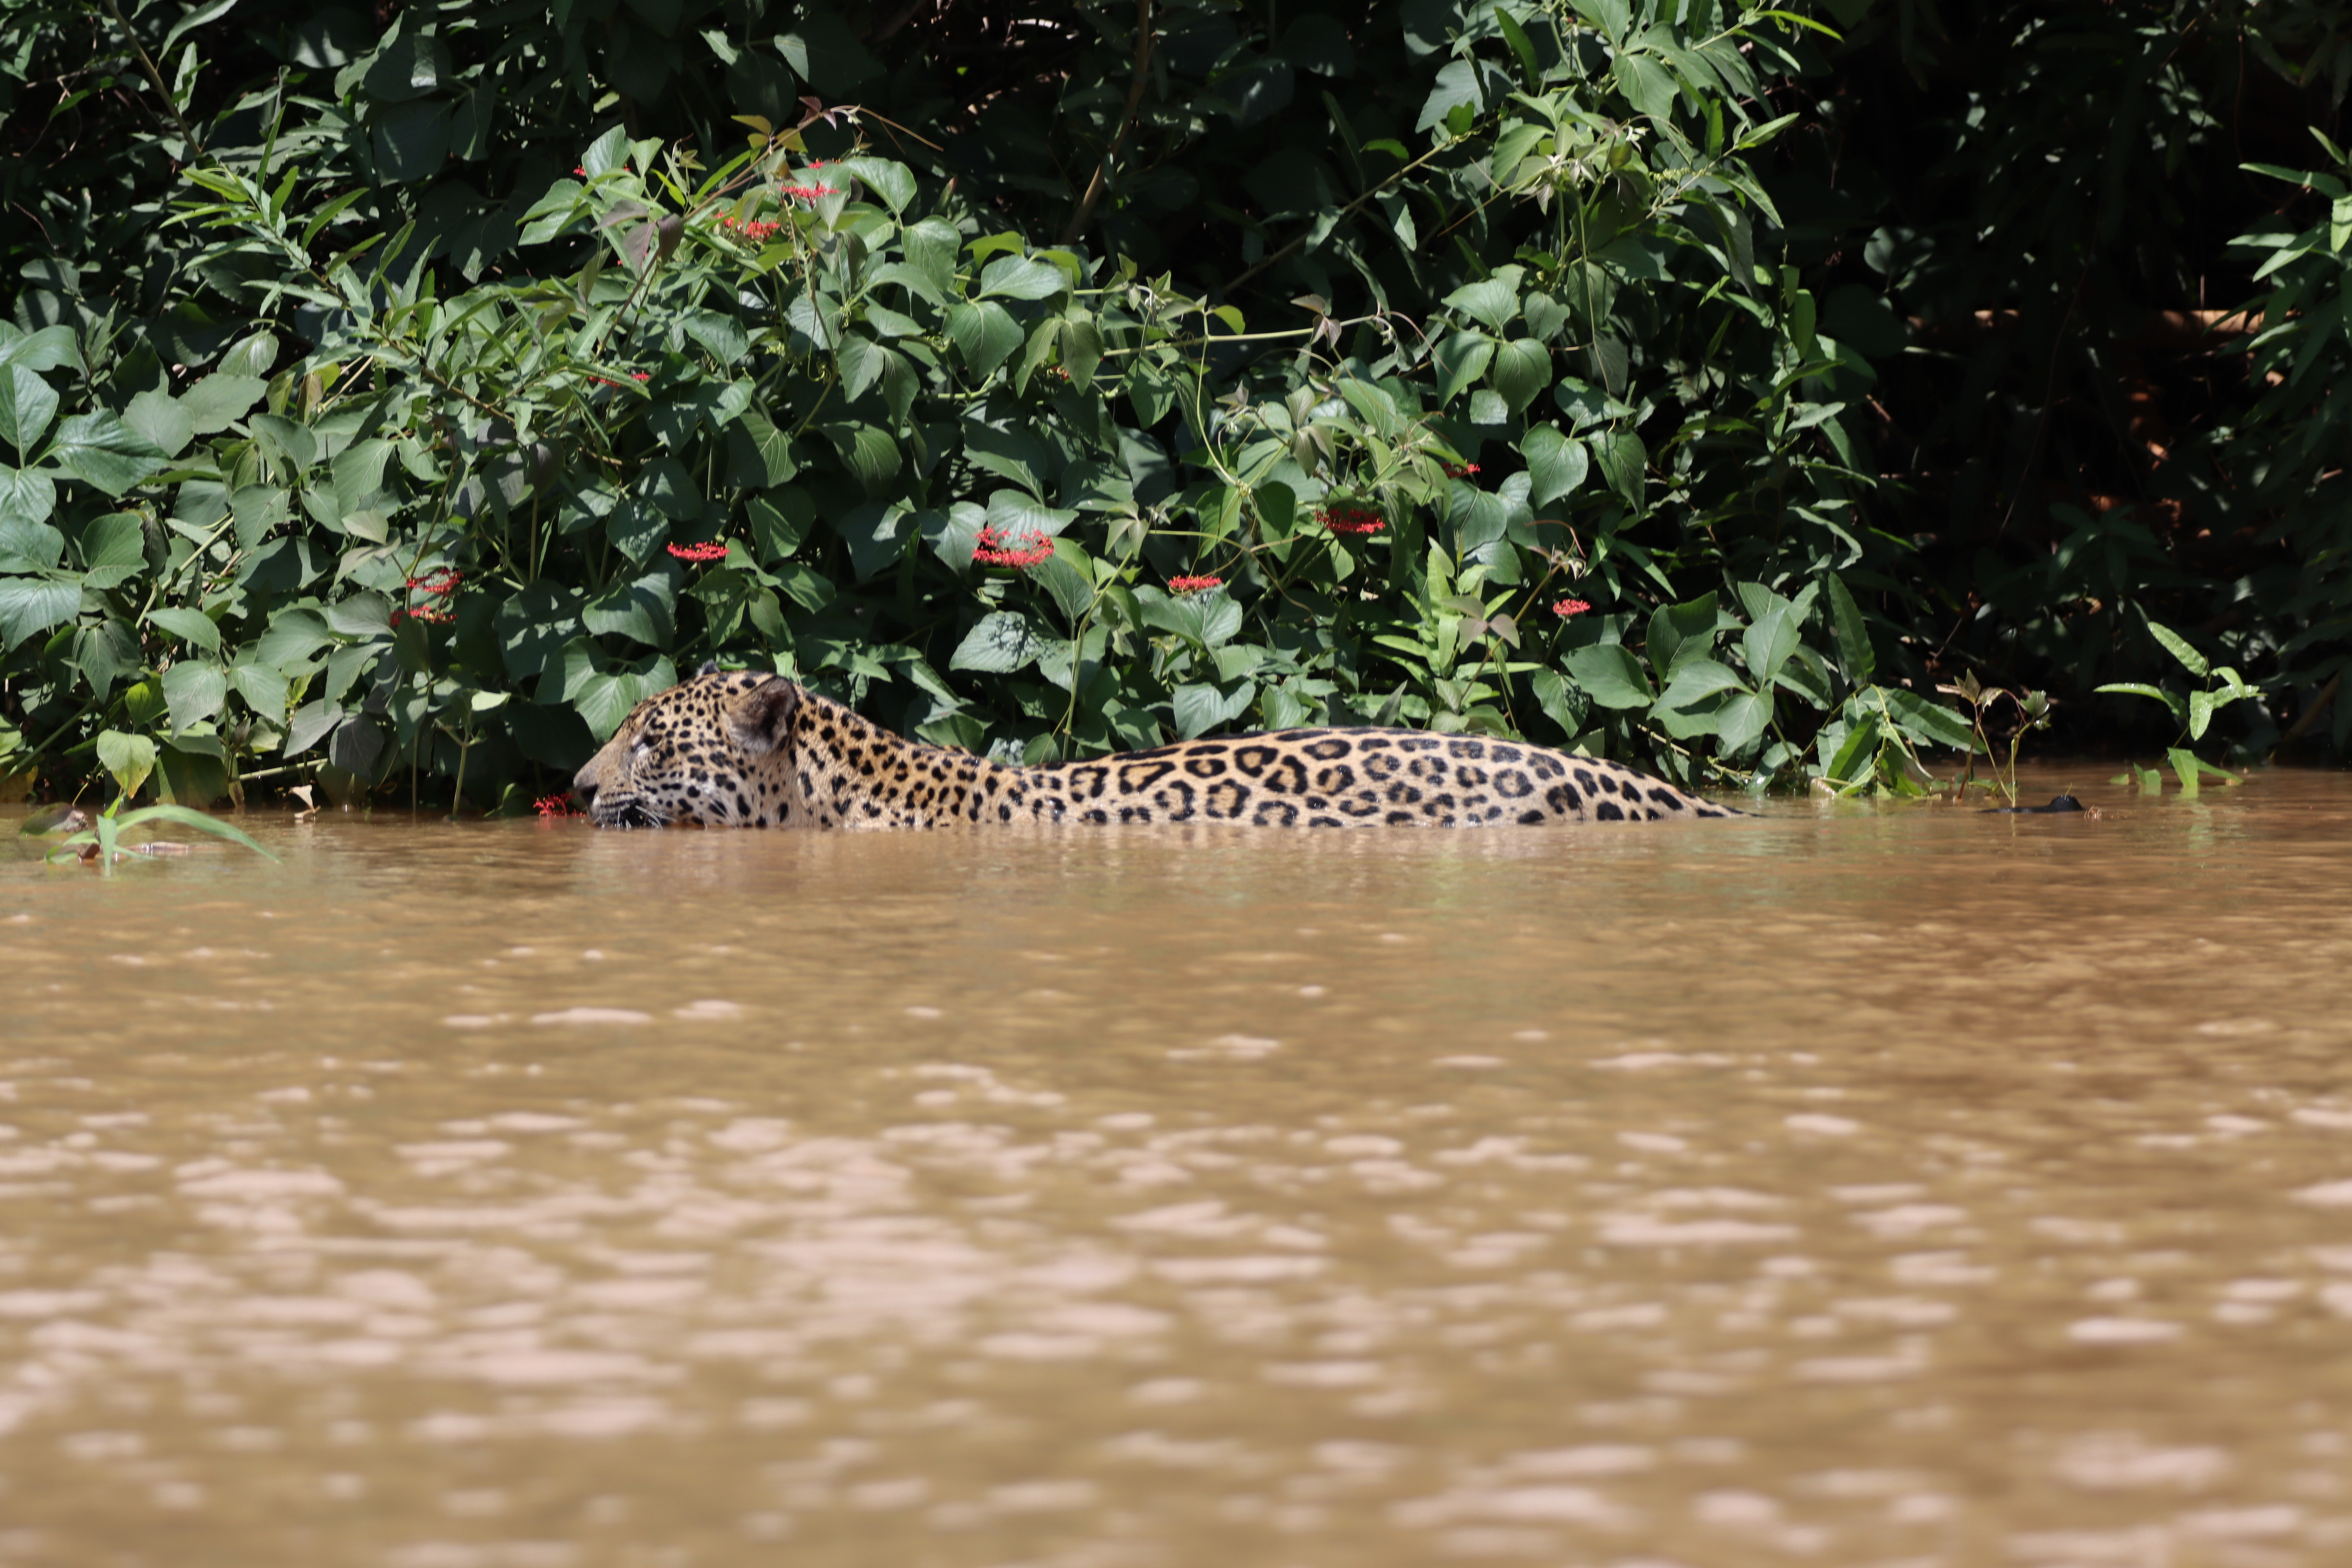
Jaguar: Jaju